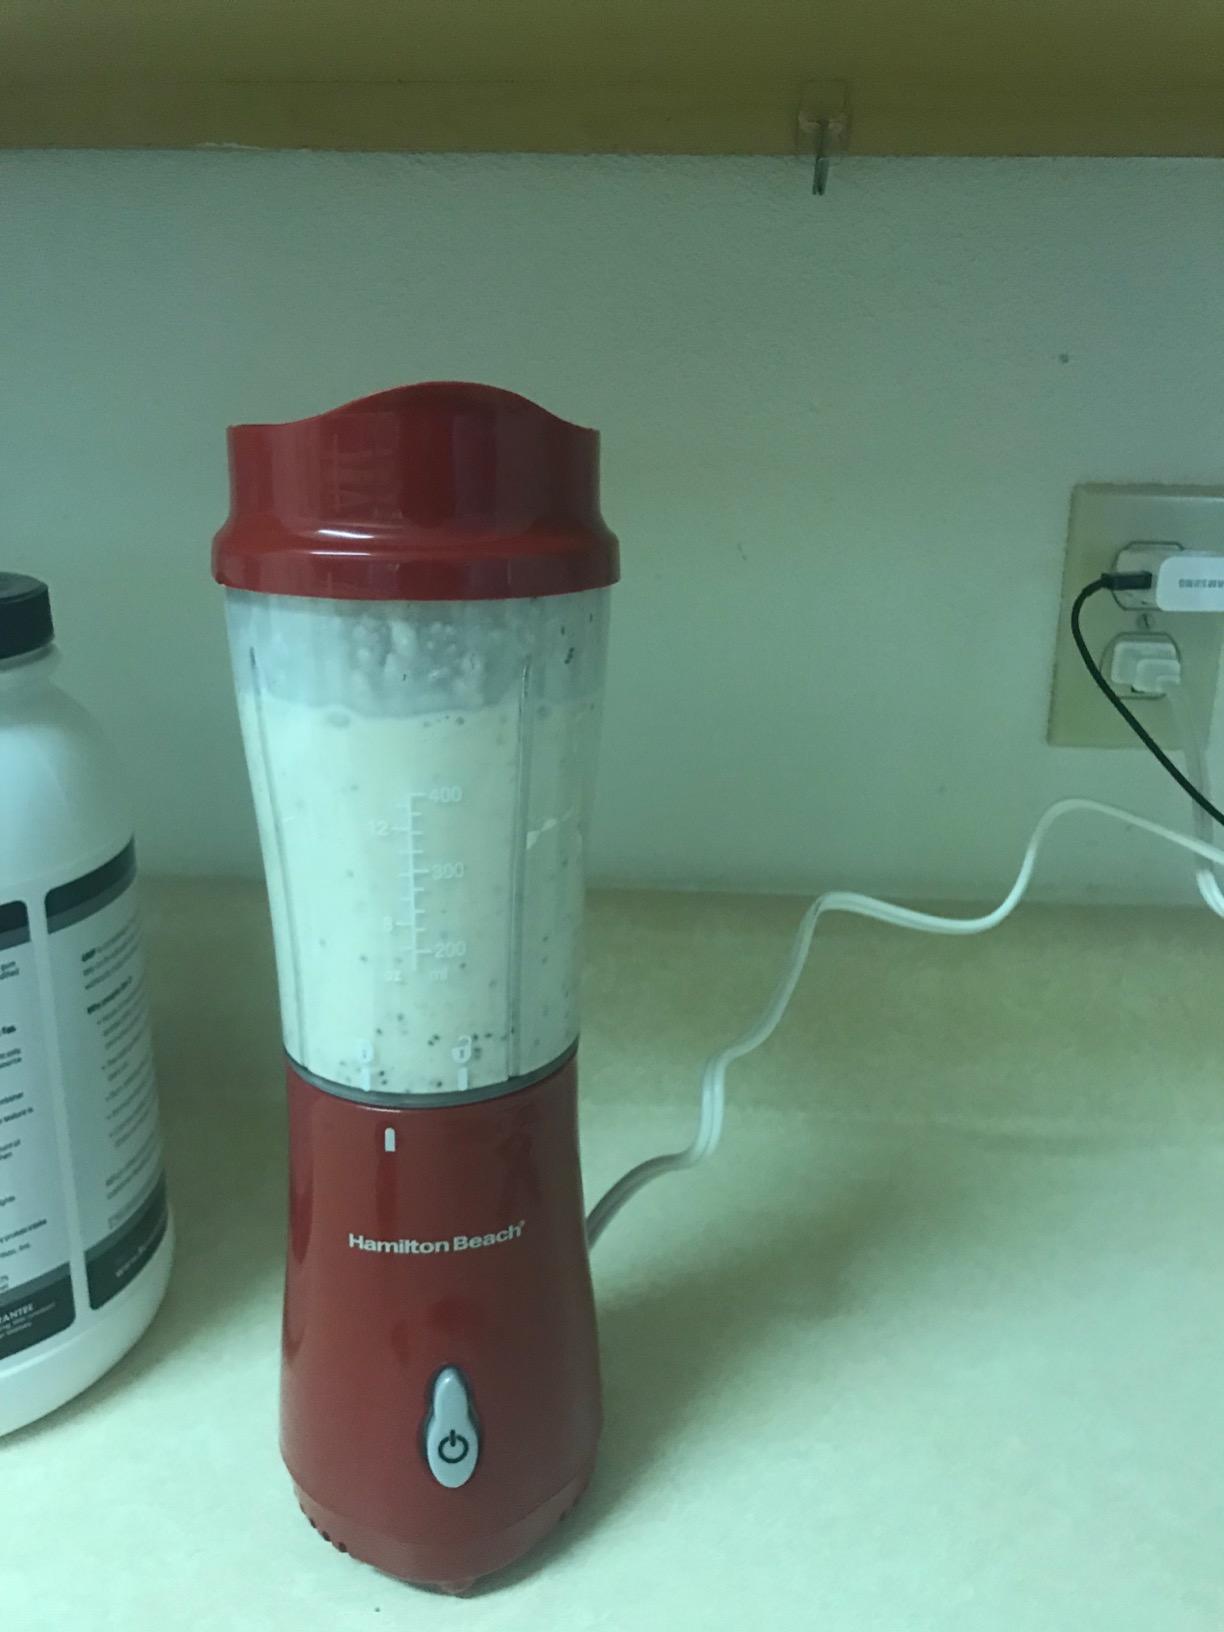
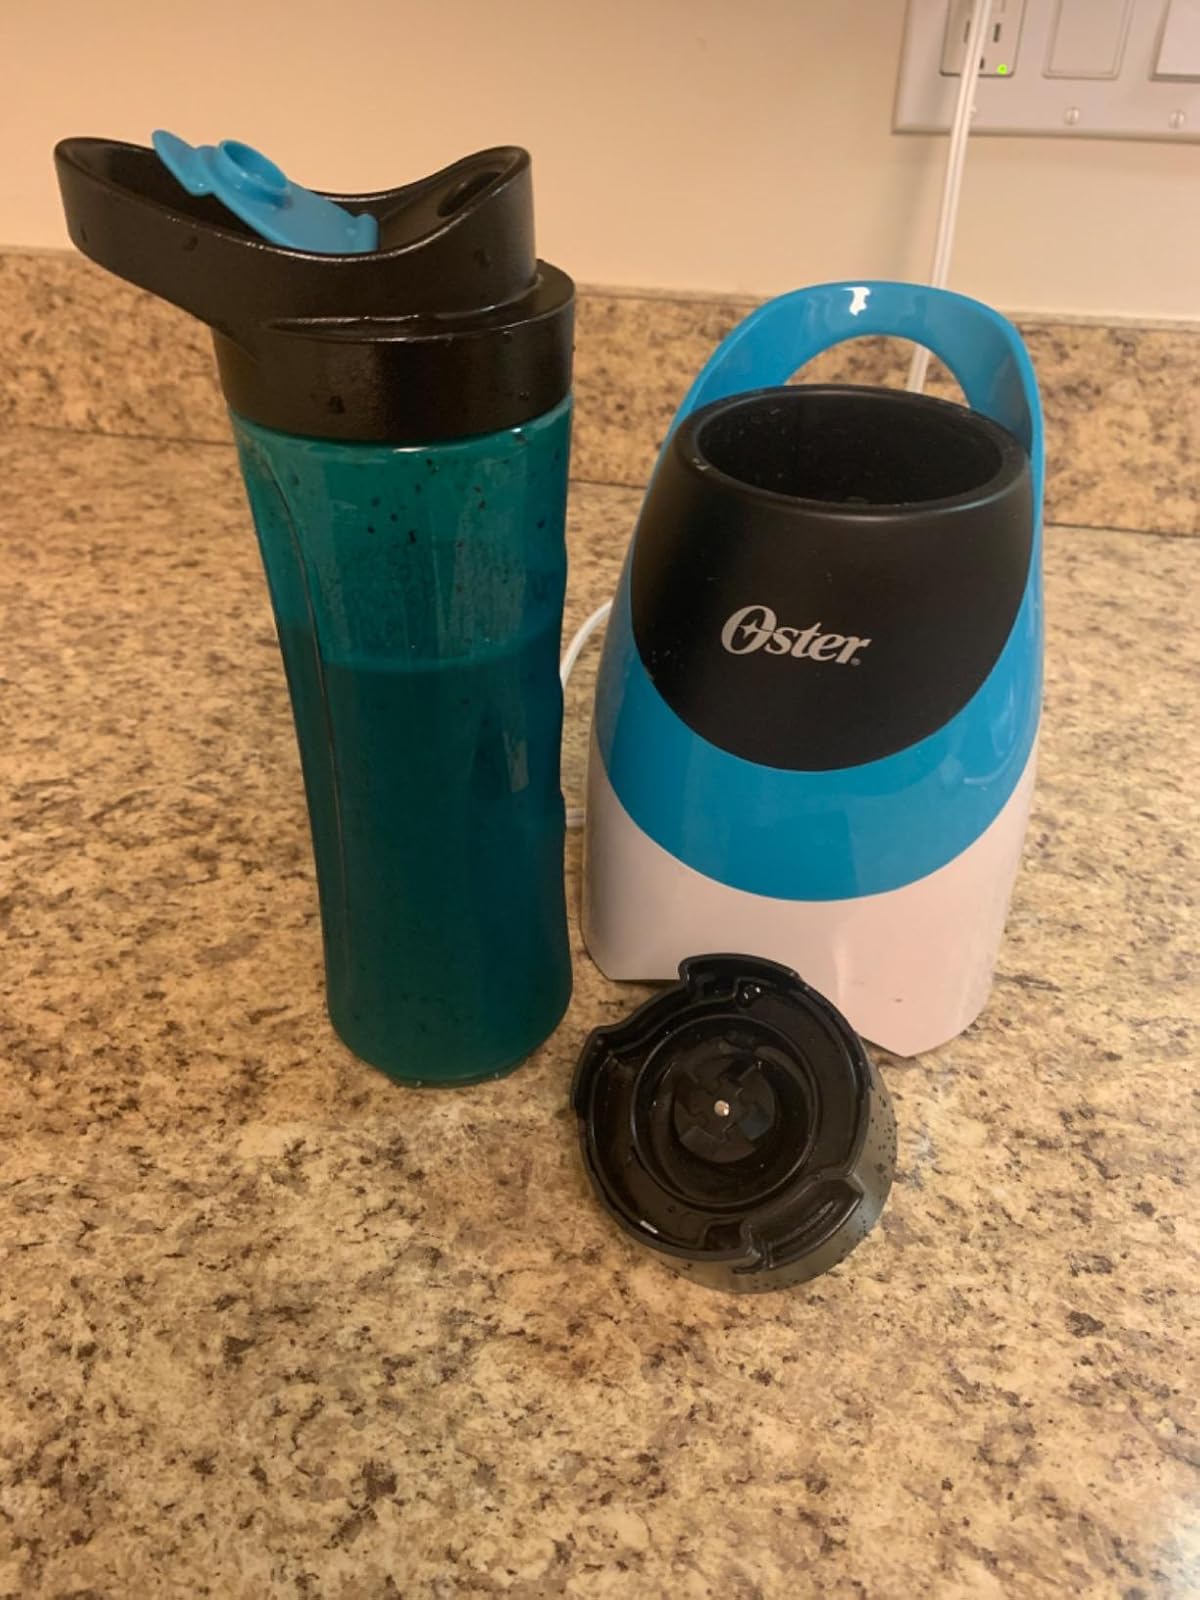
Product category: items_blender
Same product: no